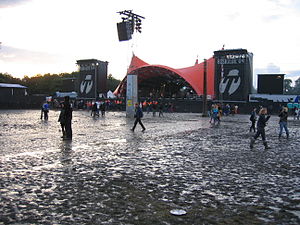
Orange Scene / Koncerter
Orange Scene år 2004.
Orange Scene er den største scene på Roskilde Festival med plads til ca. 60.000 mennesker. Scenens store orange teltdug har ligget til grund for festivalens forskellige logoer siden 1978.